Zion Square

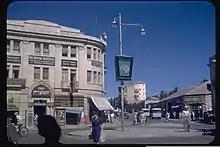
Zion Square, 1950.

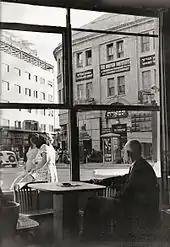
View of Zion Square through the windows of the Vienna Cafe, 1950.

The land on which Zion Square and the Downtown Triangle lies was purchased by the Jewish Colonization Association from the Greek Orthodox Patriarchate, which began selling off some of its holdings in Jerusalem after World War I. Mandate officials developed the field into a triangular district bordered by Jaffa Road, Ben Yehuda Street (constructed by the British in 1922) and King George Street (constructed by the British in 1924). Zion Square was also designed by the British as a roundabout.